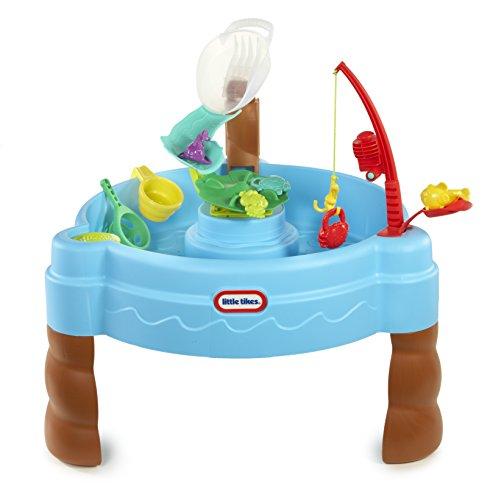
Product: Little Tikes Fish 'n Splash Water Table
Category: Toys & Games | Sports & Outdoor Play | Sand & Water Tables
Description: Fun, durable water table with fishing game and counting play.
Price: $44.99
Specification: ProductDimensions:31.5x29x29inches|ItemWeight:9.06pounds|ShippingWeight:12pounds(Viewshippingratesandpolicies)|DomesticShipping:ItemcanbeshippedwithinU.S.|InternationalShipping:ThisitemcanbeshippedtoselectcountriesoutsideoftheU.S.LearnMore|ASIN:B00QGSMK8K|Itemmodelnumber:637803M|Manufacturerrecommendedage:24months-5years